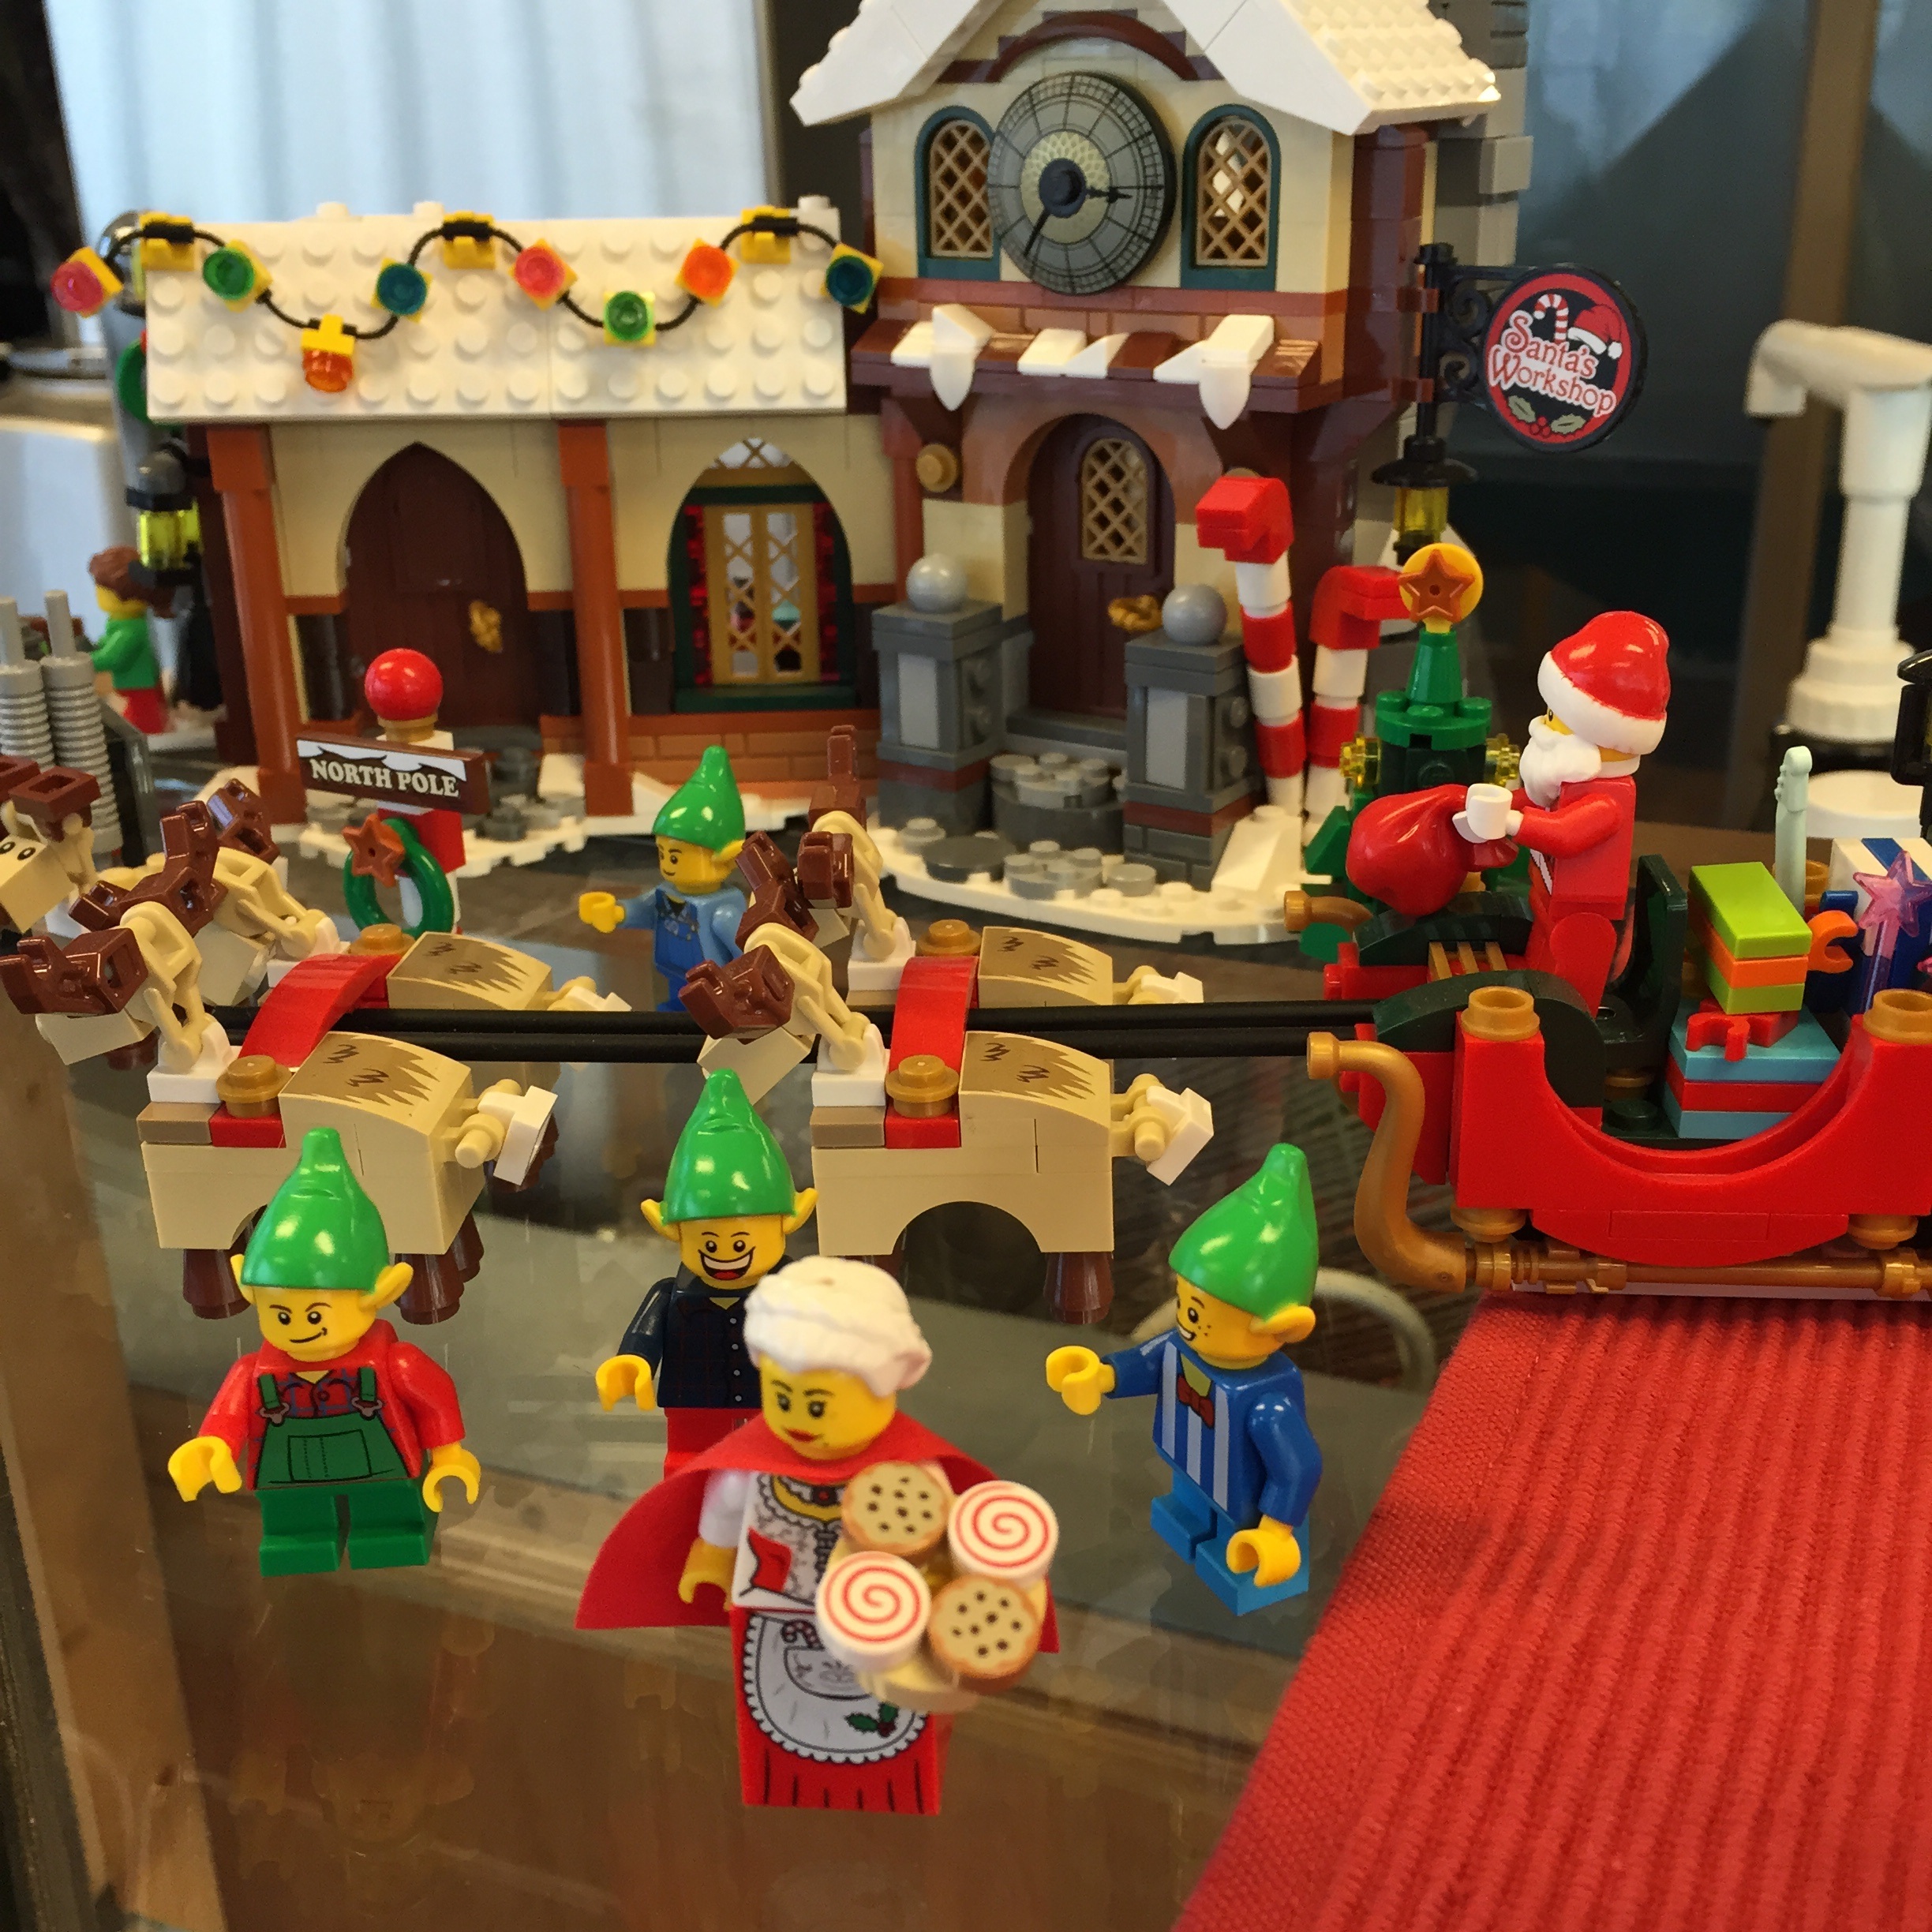
play, toy, christmas decoration, lego, santa claus